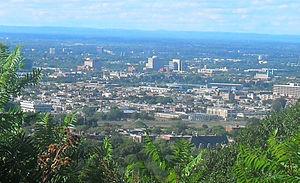
Le quartier Parc-Extension, vu depuis le mont Royal (sommet Outremont)
Parc-Extension est un quartier de référence en habitation et un quartier sociologique de la ville de Montréal, au Québec. Il est situé dans l'arrondissement Villeray–Saint-Michel–Parc-Extension. Il est délimité au nord par le boulevard Crémazie et l'autoroute Métropolitaine, au sud et à l'est par le chemin de fer du Canadien Pacifique et à l'ouest par le boulevard de l'Acadie.